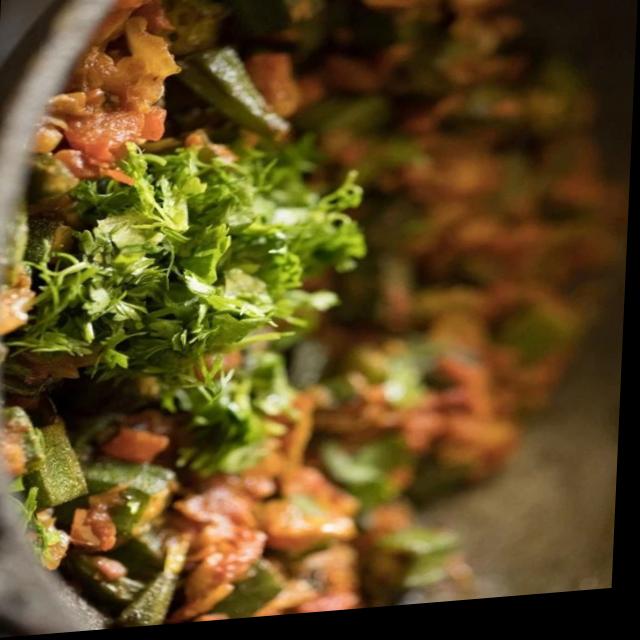
Dish: bhindi_masala